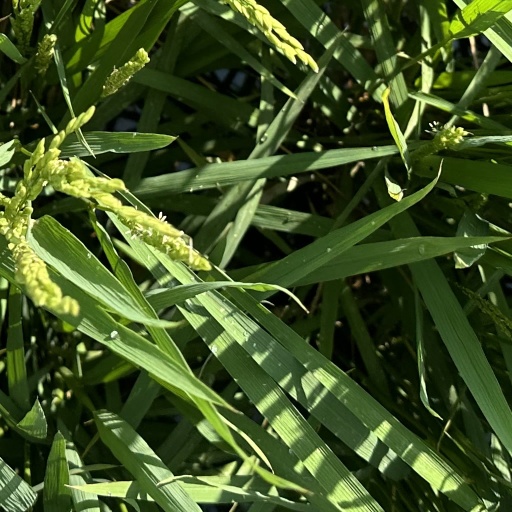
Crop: rice